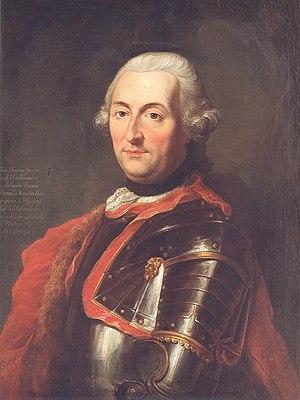
Jean-François-Georges, comte d'Oultremont de Wégimont, en armure
Jean-François-Georges d'Oultremont comte d'Oultremont et du Saint-Empire, né le 24 avril 1715 et mort à Anvers le 5 avril 1782, fut chef de l'État noble du pays de Liège et comté de Looz et président de la souveraine cour féodale de Liège.